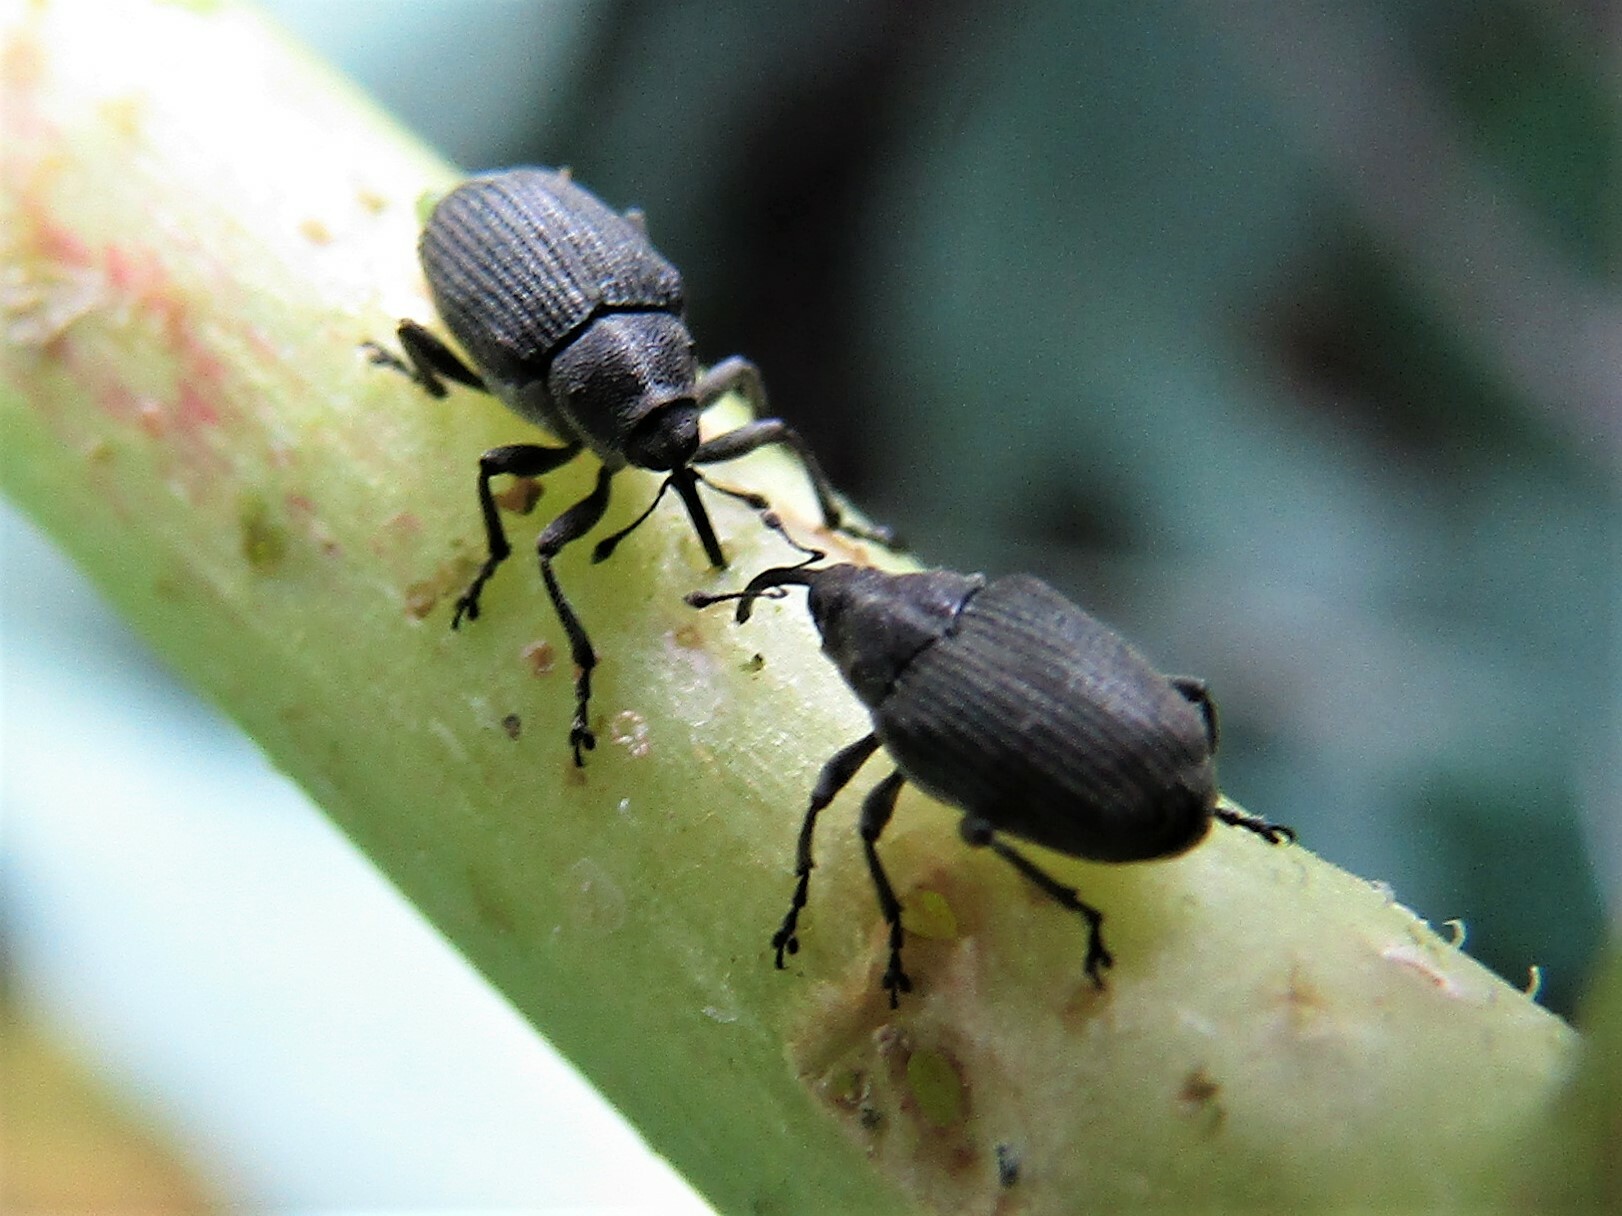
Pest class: Cabbage_seedpod_weevil